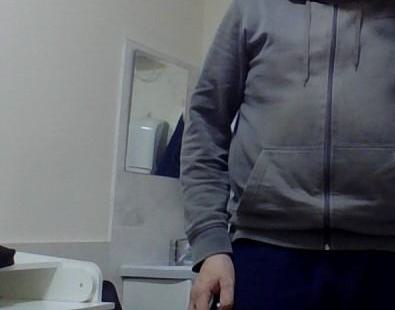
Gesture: no_gesture